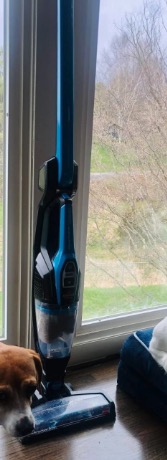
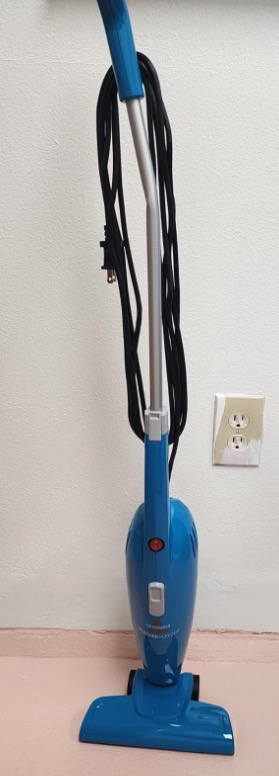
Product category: items_vacuum
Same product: no